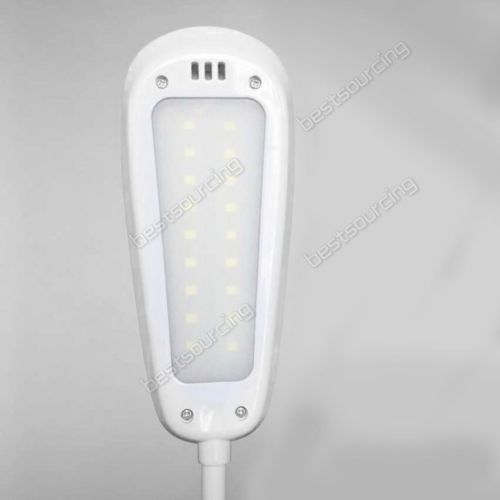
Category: lamp